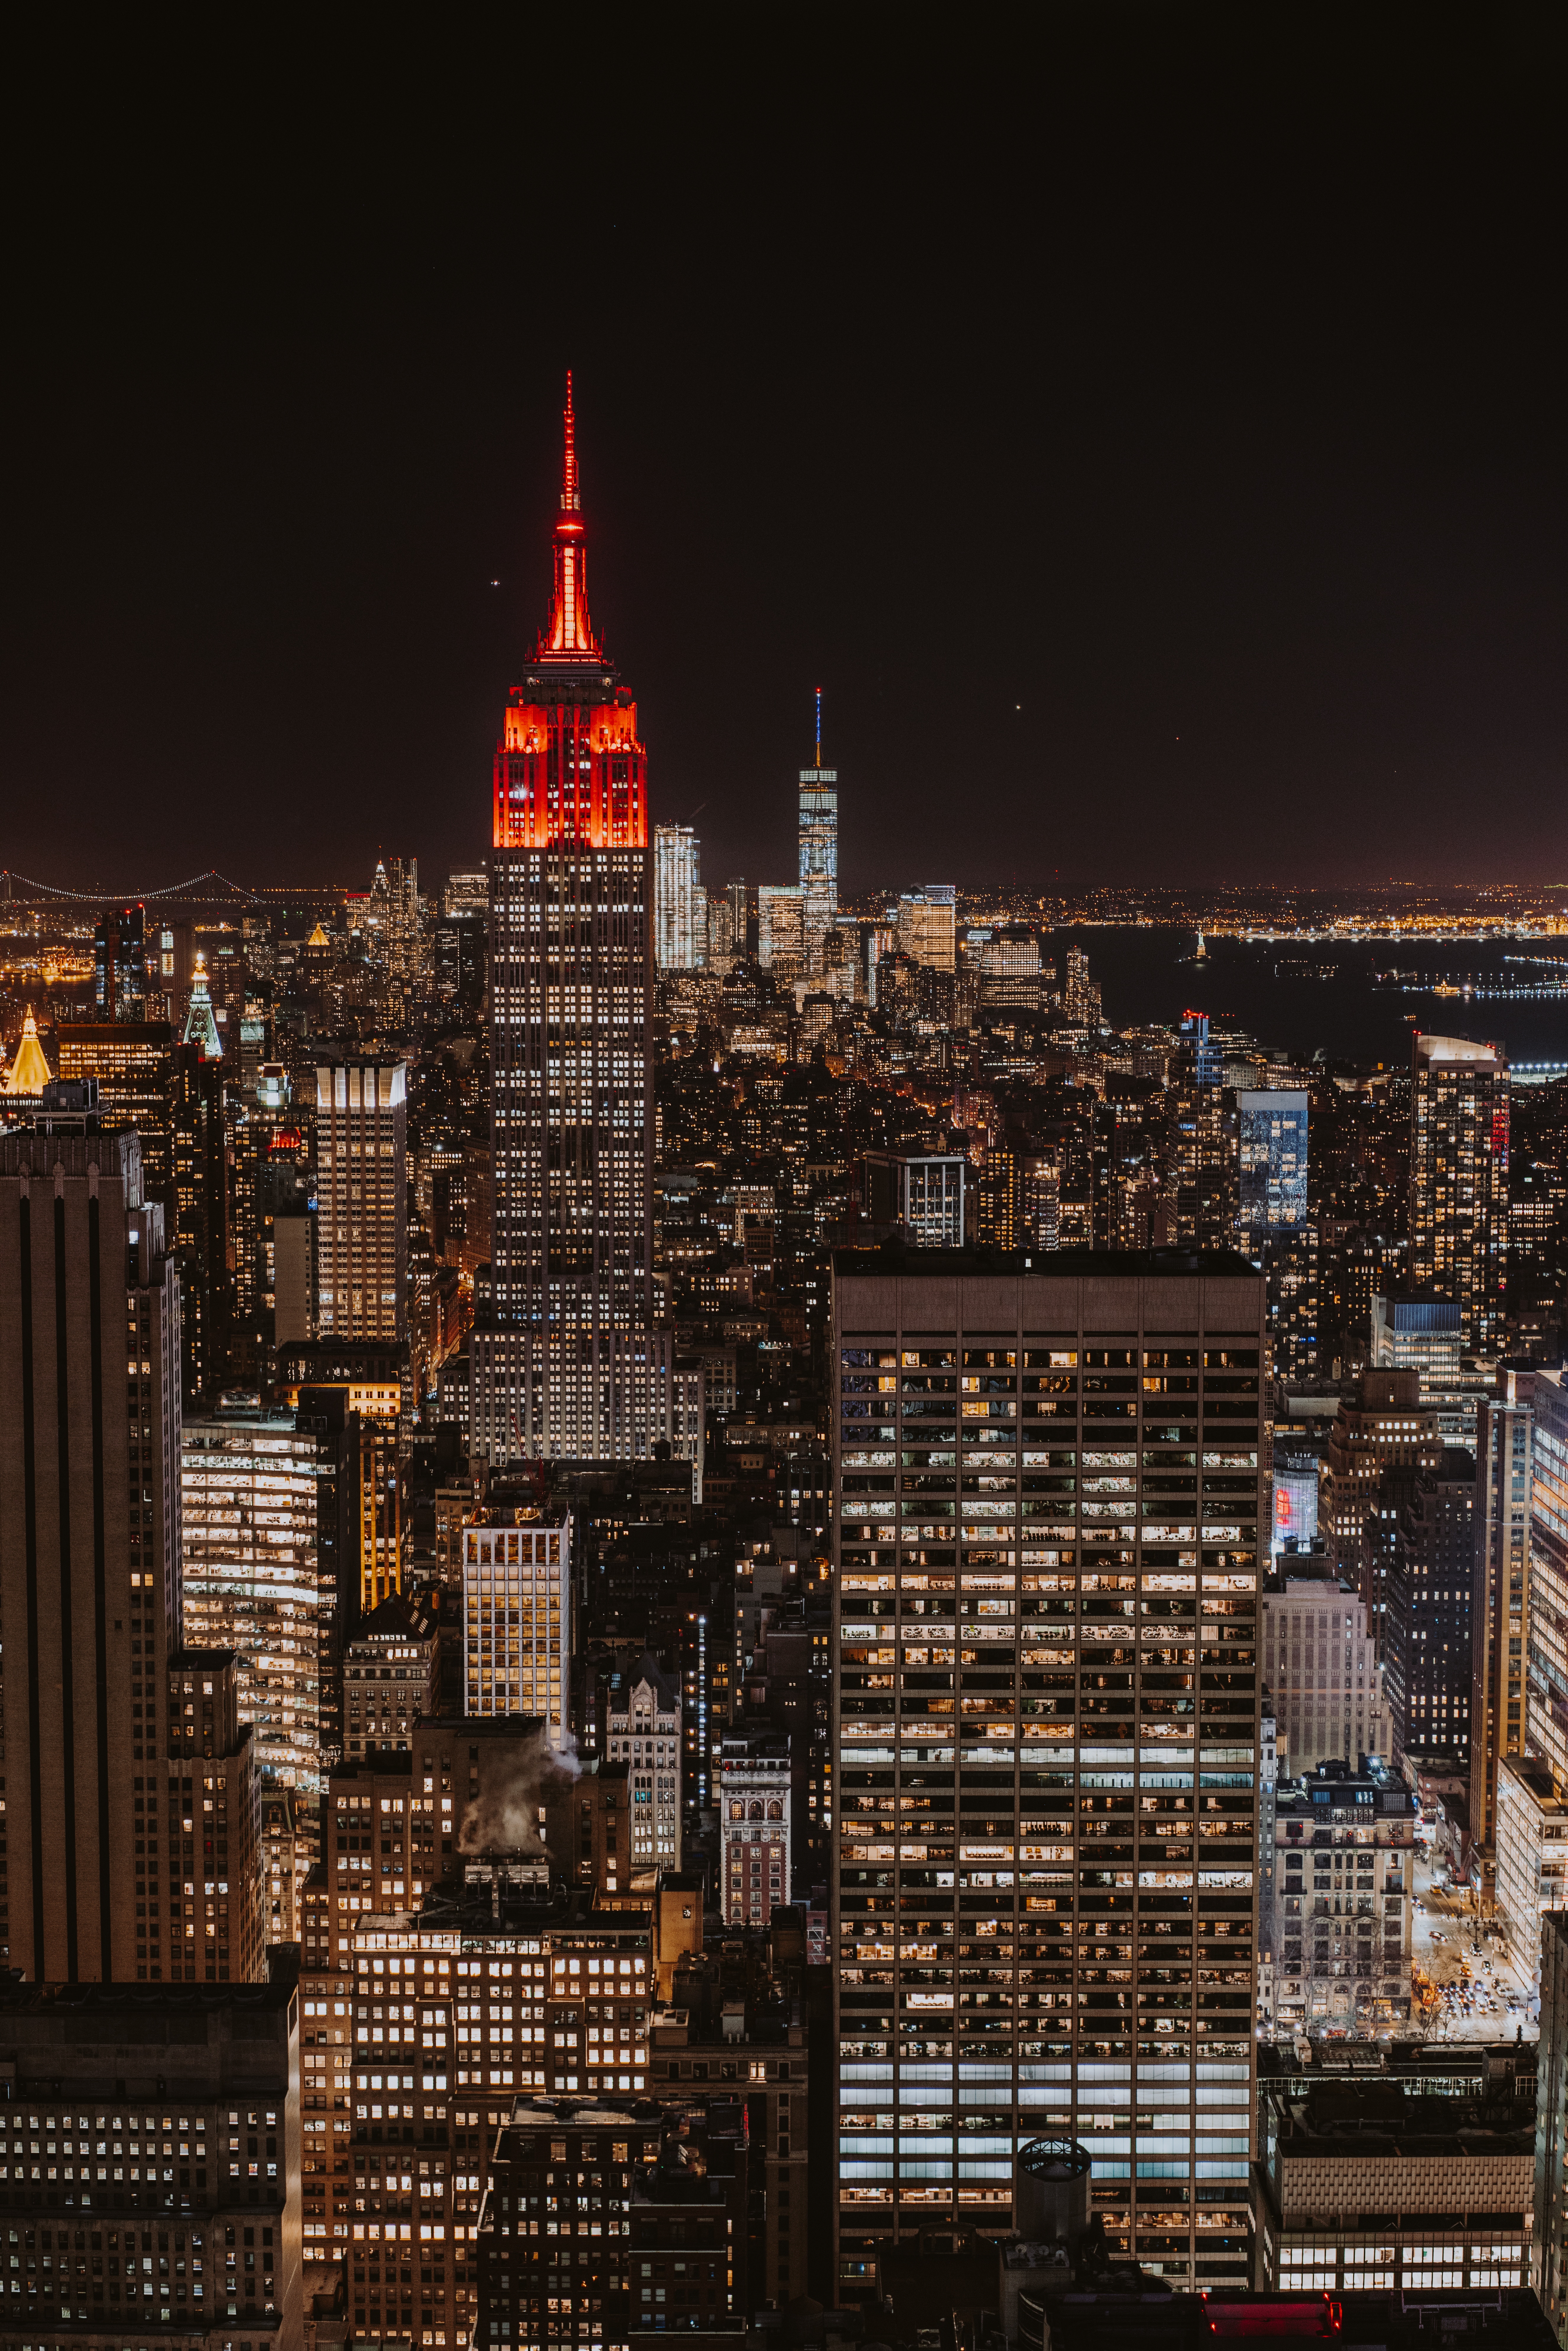
sky, skyline, night, building, city, skyscraper, manhattan, cityscape, downtown, dusk, daytime, evening, reflection, tower, landmark, tower block, metropolis, urban area, computer wallpaper, metropolitan area